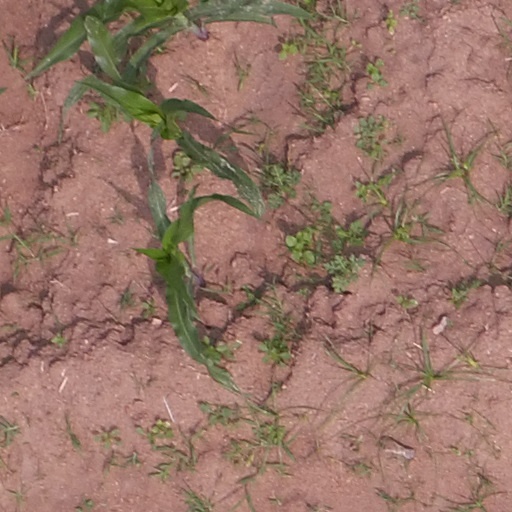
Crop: maize; corn